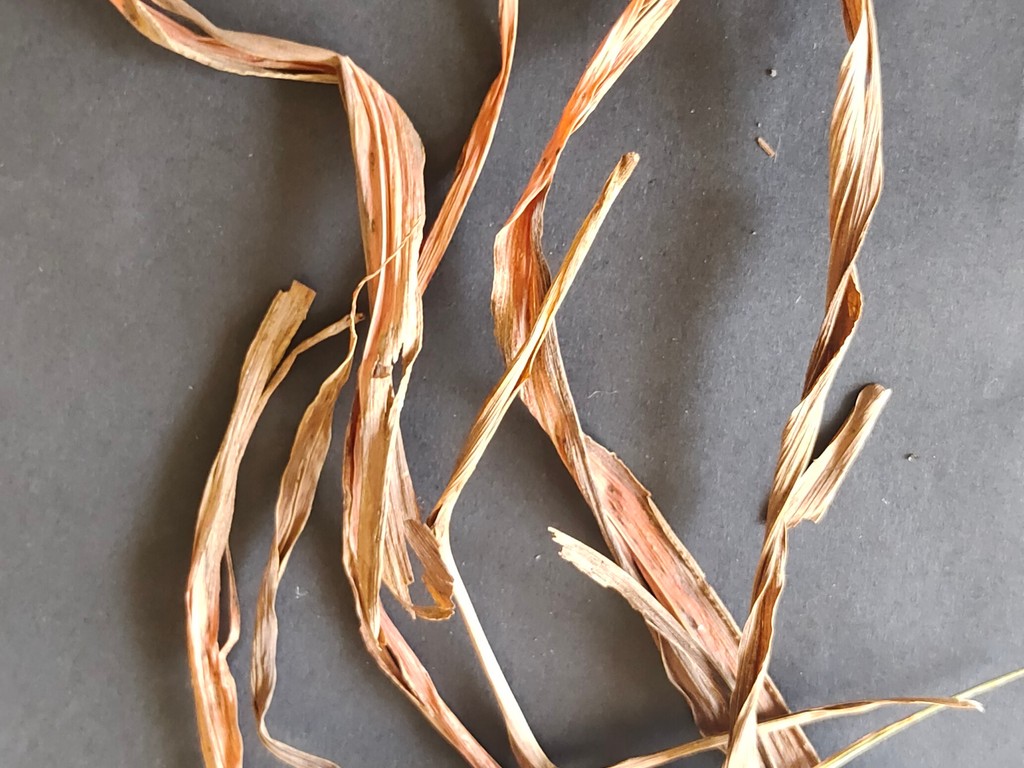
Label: Dried